Answer in natural language. Considering the relative positions, is round glass top table (marked A) to the left or right of sofa (marked C)? Choose between the following options: left or right
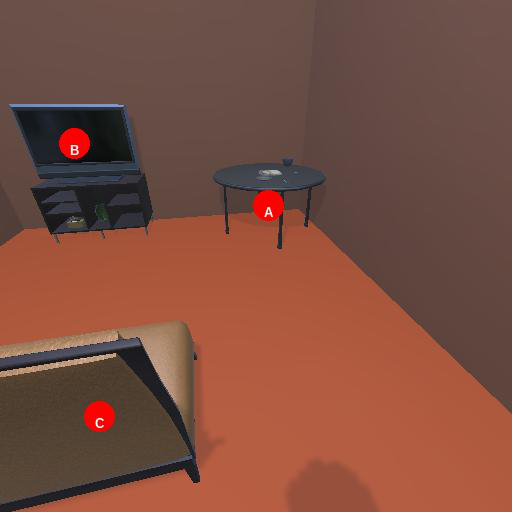
<answer>right</answer>